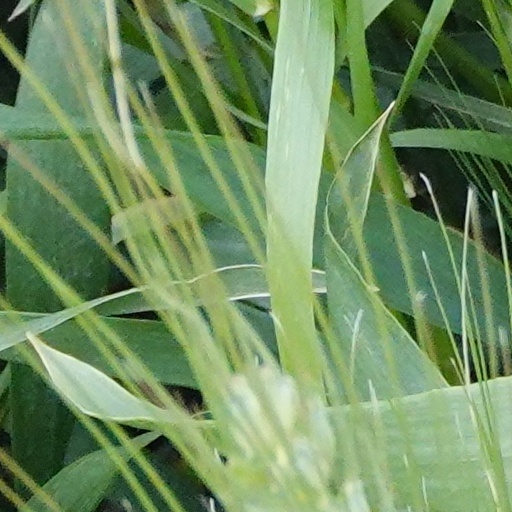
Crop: wheat